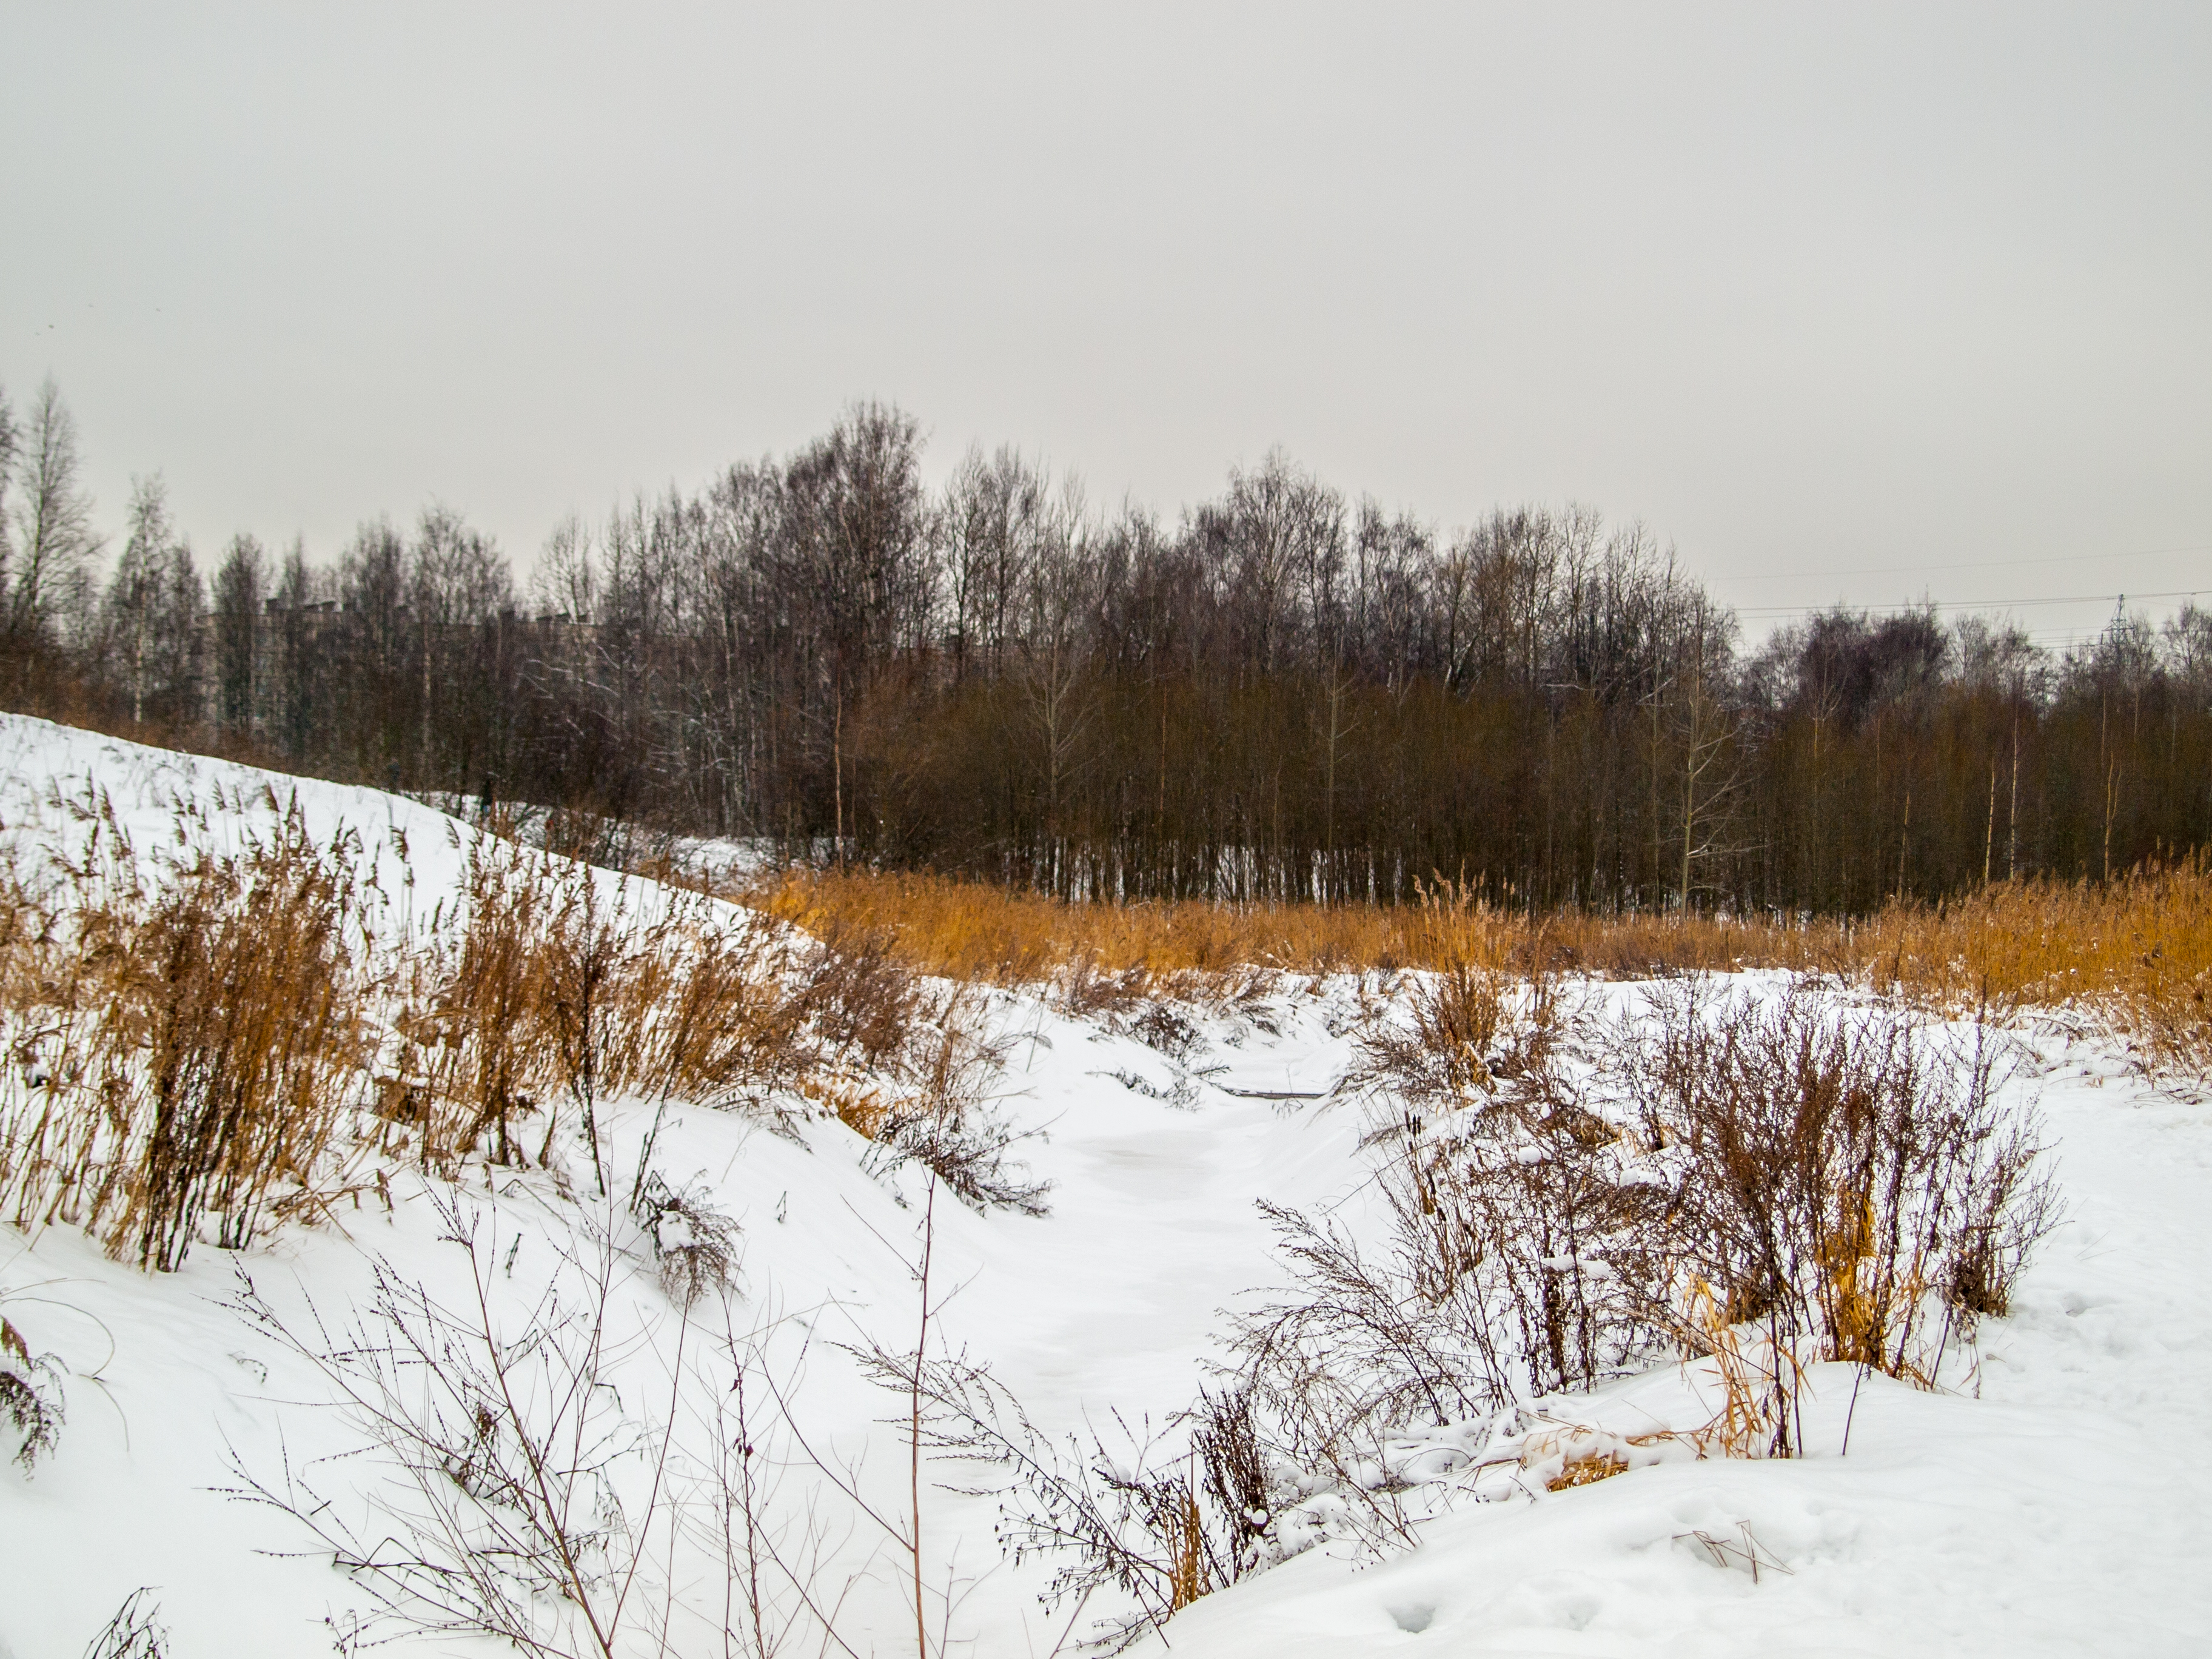
images, sky, plant, snow, natural landscape, twig, tree, branch, grass, freezing, wood, landscape, rural area, grass family, grassland, lacustrine plain, forest, prairie, wildlife, wetland, winter, field, road, pasture, frost, marsh, bog, conifer, pond, reflection, horizon, floodplain, tundra, woodland